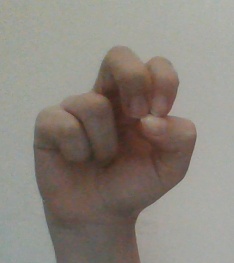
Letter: gaaf